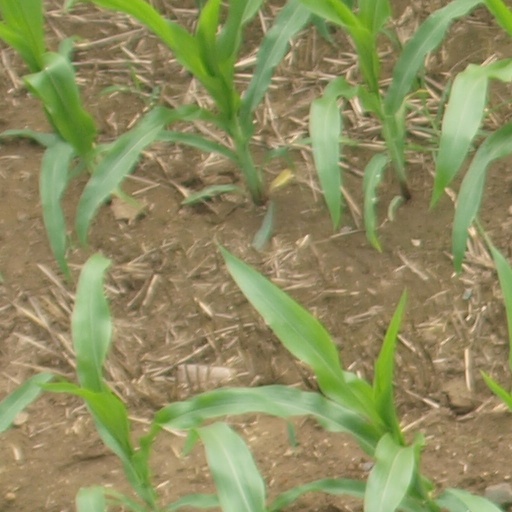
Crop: maize; corn